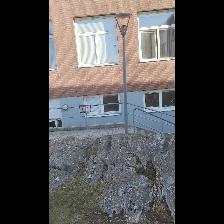
Label: NonHuman